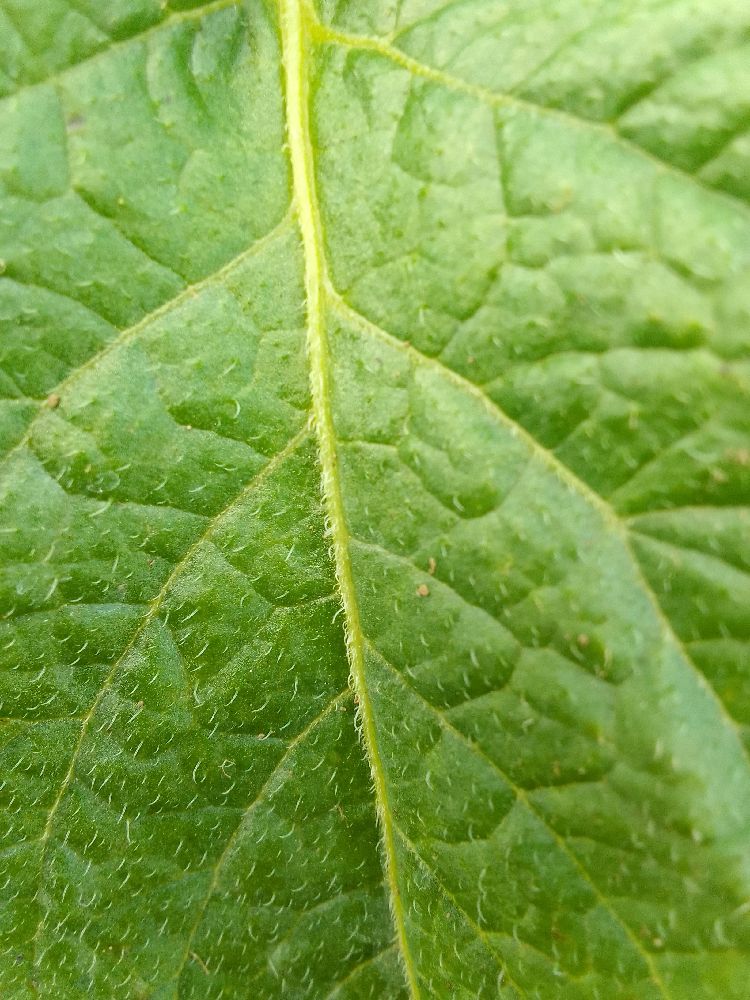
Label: Healthy